Tebay railway station

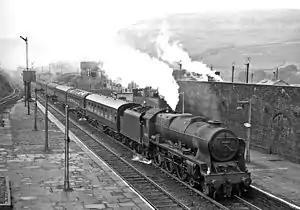
Down WCML express passing Tebay Station in 1961

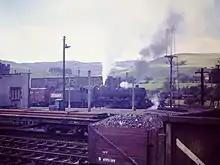
A scene at Tebay with an unidentified 8F.

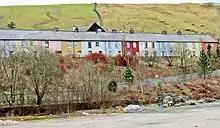
Terraced cottages at Tebay built for railway workers and their families, as seen from the West Coast Main Line in 2016

Tebay railway station was situated on the Lancaster and Carlisle Railway (L&CR) (part of the West Coast Main Line) between Lancaster and Penrith. It served the village of Tebay, Cumbria, England. The station opened in 1846, and closed on 1 July 1968.